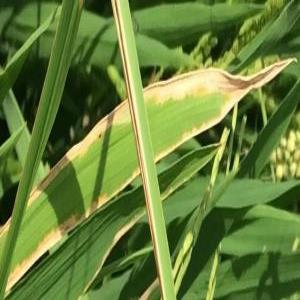
Disease: Bacterialblight